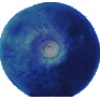
Label: Huckleberry 1